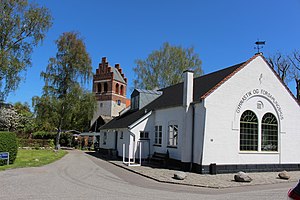
Herstedvester / Bygninger i Herstedvester landsby / Forsamlingshuset
Herstedvester forsamlingshus og kirke
Herstedvester landsby
Herstedvester er en bydel i Storkøbenhavn, beliggende i Albertslund Kommune. Kommunen har 27.731 indbyggere. Oprindeligt var den én af Hedeboegnens mange landsbyer, en af dem med egen kirke og det udgør derfor også et ejerlav og et sogn. Hersted kommer enten af mandsnavnet '*Hæri' eller flertal af det gammeldanske substantiv hær, som betyder 'kriger'. Herstedvester betyder altså "Hæris sted" eller "Krigernes bebyggelsessted". Forstavelsen hær i betydningen 'kriger' findes i flere danske stednavne, f.eks. Herlev.